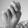
ASL letter: N